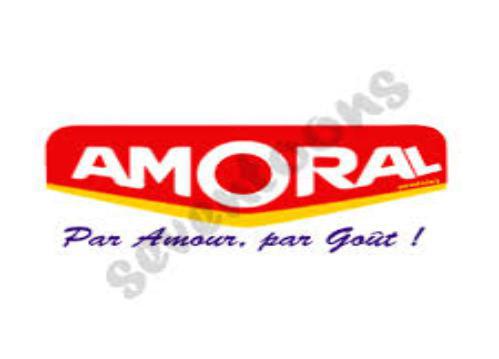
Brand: Amora
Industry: Food